The Cockroaches

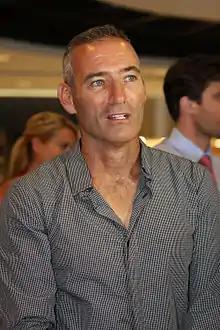
Anthony Field, pictured in 2012

The Cockroaches recorded their second album, "Fingertips", in 1988. Fisher producing the album with Festival, at Alberts Digital Studios in Trafalgar. The album peaked at No. 32 on the ARIA Albums Chart. The line-up consisted of the three Field Brothers, Fatt, Henry and Mackie. According to Anthony, they were disappointed with the album and regretted giving over much of its sound to the producers, but toured heavily to promote it. "Fingertips" produced their next four singles, including "Hey What Now!" – written by John – which reached the Top 40. The group appeared at the World Expo 88 in May 1988, before a crowd of 92,000 attendees. In September that year, while the band were touring for the album, Paul Field's eight-month-old daughter, Bernadette, died of SIDS. Paul recalled, "Nothing was the same after [my daughter's death], it crushed me and left us all wounded". Anthony left the group to return to Macquarie University and continue his studies in early childhood education, but Paul returned to performing "in order to feed his family, sometimes with some of the original band members, other times not". Early in 1989, the Cockroaches toured in Australia with Mental As Anything, also produced by the Regular label.